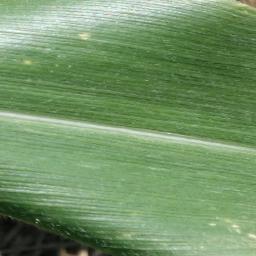
Label: Corn___healthy